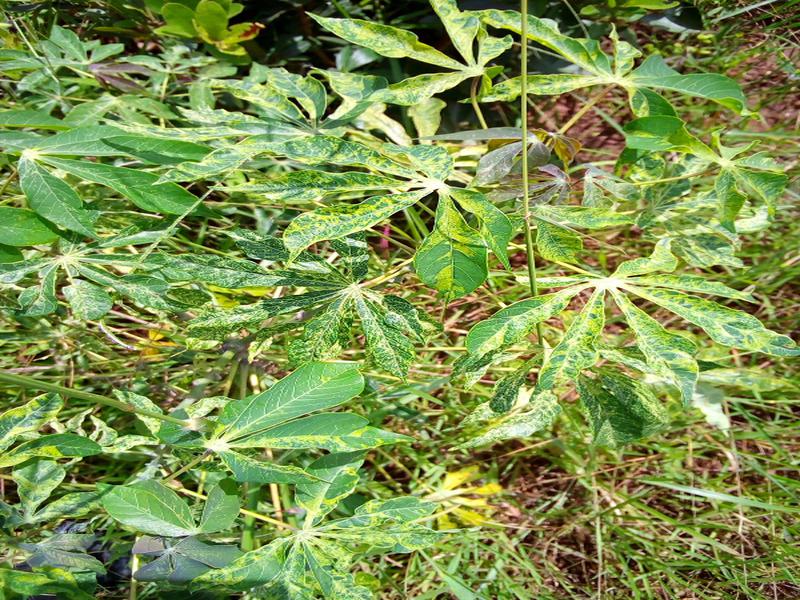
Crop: cassava
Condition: mosaic_disease